Freia Melkesjokolade

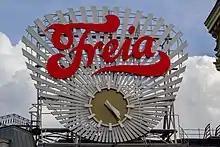
Freia clock at Egertorget square in Oslo

Freia Melkesjokolade is milk chocolate from the Norwegian chocolate brand Freia and has been the most sold chocolate in Norway since the 1960s. The chocolate was launched in 1906 after a Swiss recipe, originally called 'Freia Melkechokolade'. In the 1920s it was considered ”Europas bedste spisechokolade” (Europe's best dessert chocolate), and people would often add that it was Norwegian, to underline that it was not imported. It was only after the chocolate again became available after World War II, that the name was changed to "Melkesjokolade" (Milk Chocolate) due to the spelling reform of 1939.